Cancer Survivors Park

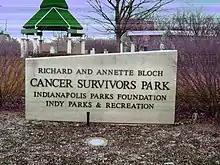
Signage of the former park in Indianapolis, 2009

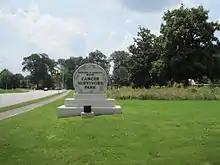
Signage for the park in Memphis, Tennessee

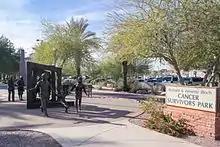
The park in Phoenix, 2013

Cancer Survivors Park refers to a series of parks funded by the Bloch Foundation throughout the United States and Canada. There are parks in the following cities: